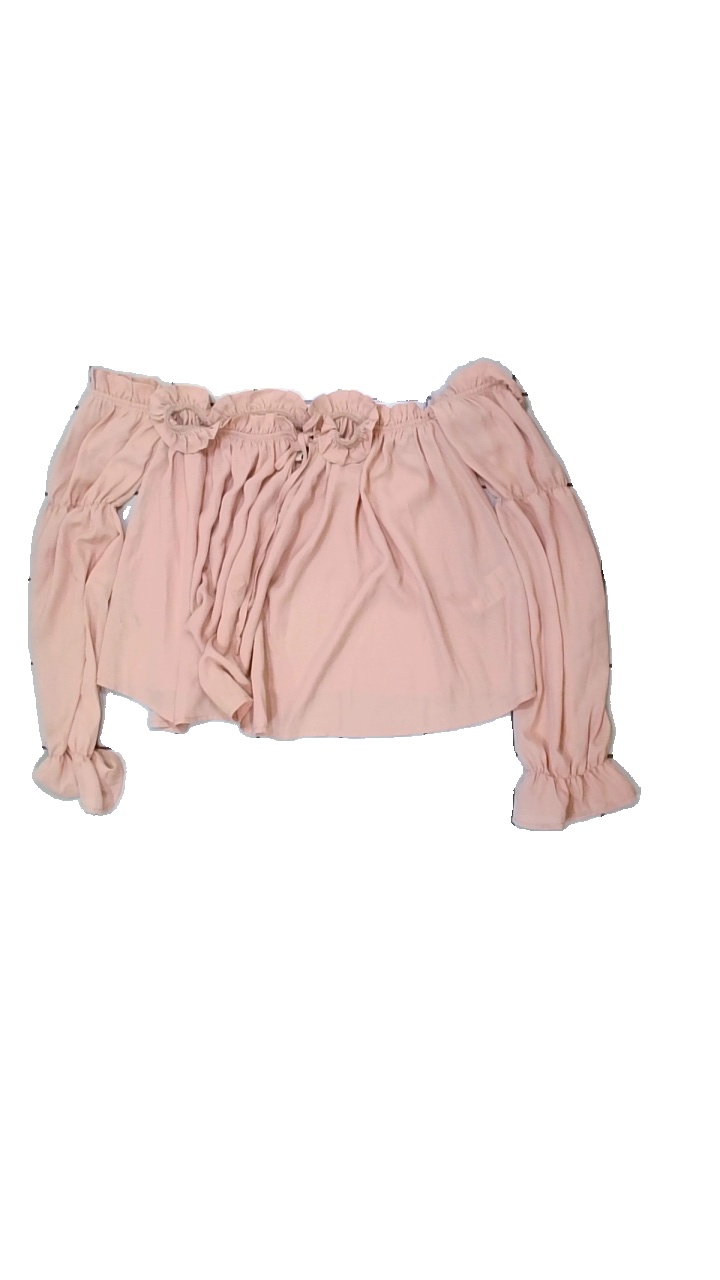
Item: Top (Ladies)
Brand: Nly Trend
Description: rosa top med flera fläckar
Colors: Pink
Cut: Regular
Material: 100% polyester
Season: All
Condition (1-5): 3
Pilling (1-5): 5
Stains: Major
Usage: Export
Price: <50